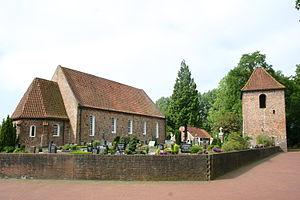
Rhauderfehn est une commune de l’arrondissement de Leer en Frise orientale, dans le land de Basse-Saxe. Avec plus de 17 000 habitants, elle est l’une des plus grandes communes de l’arrondissement. Sa densité de population est de 170 habitants / km². Elle est plus densément peuplée que ne l’est en moyenne la Frise orientale, mais moins que la moyenne fédérale. Ostrhauderfehn ne fait pas partie de cette commune, même si son nom peut le laisser penser. Il s’agit d’une commune indépendante, voisine de Rhauderfehn.